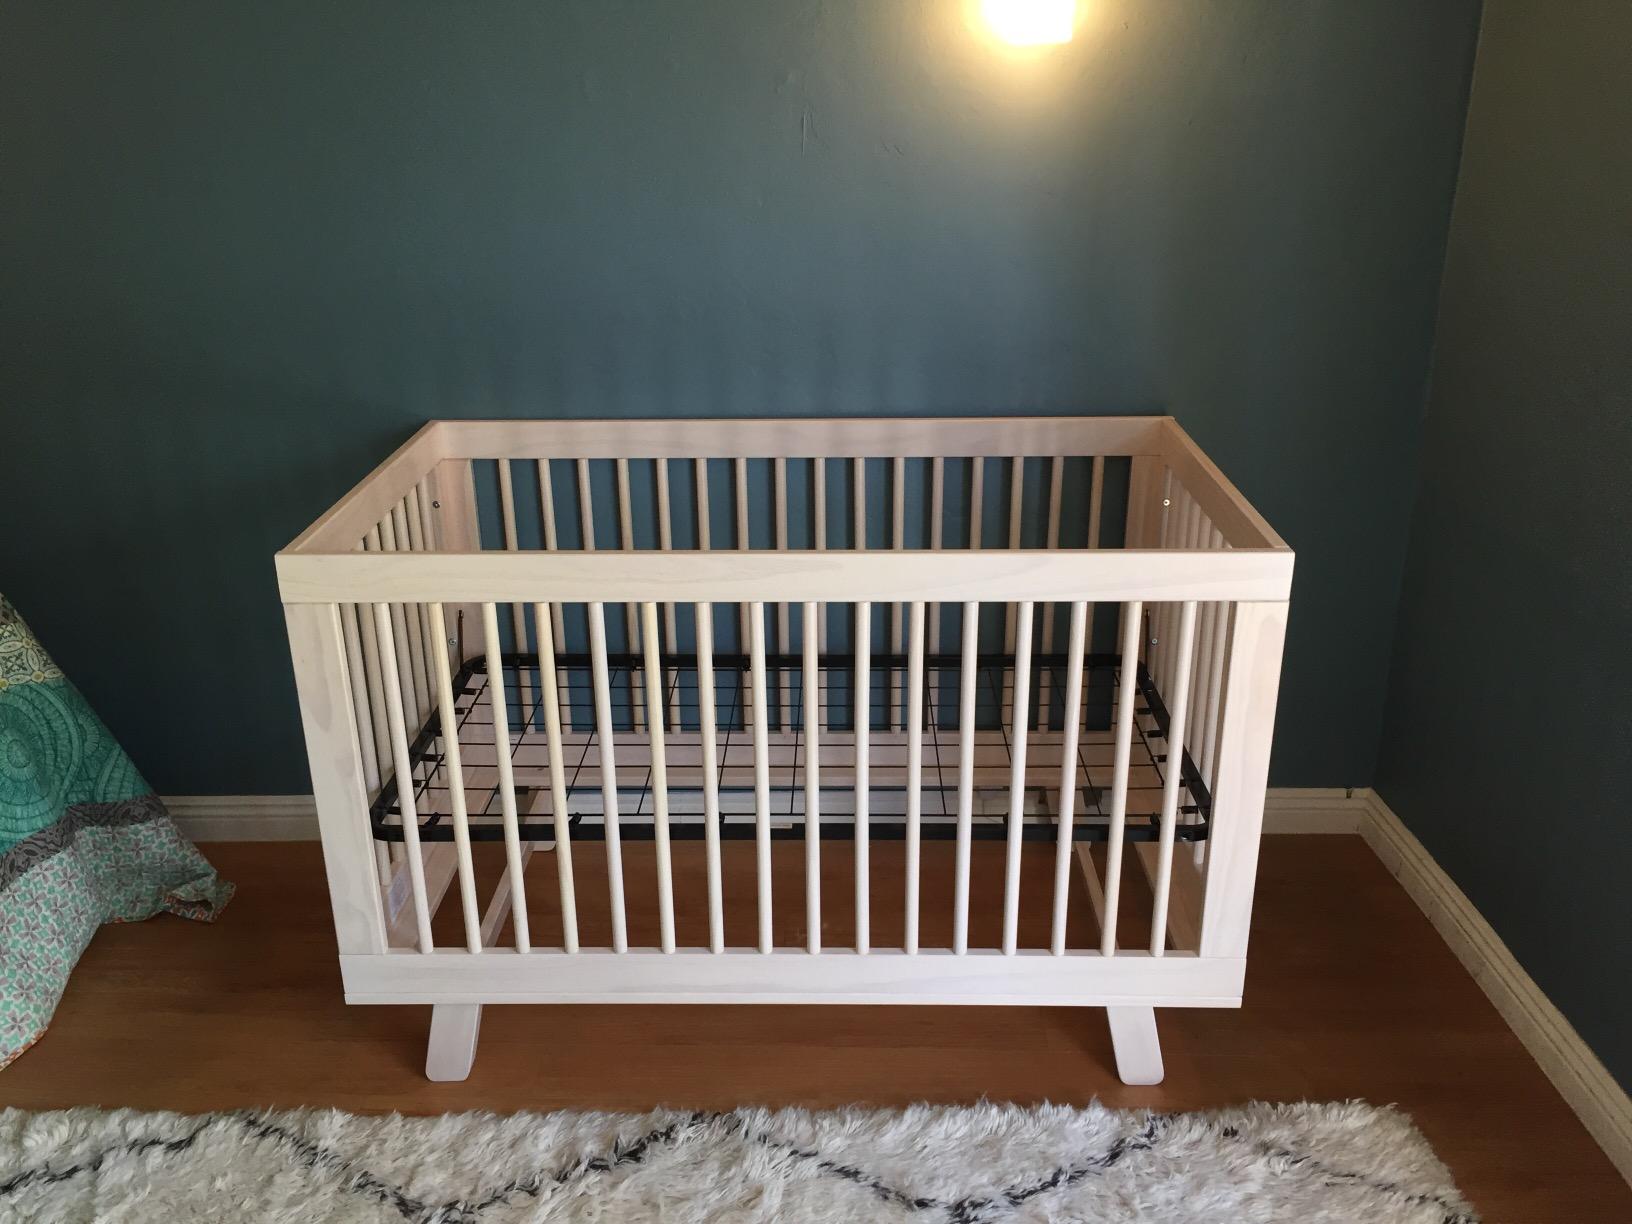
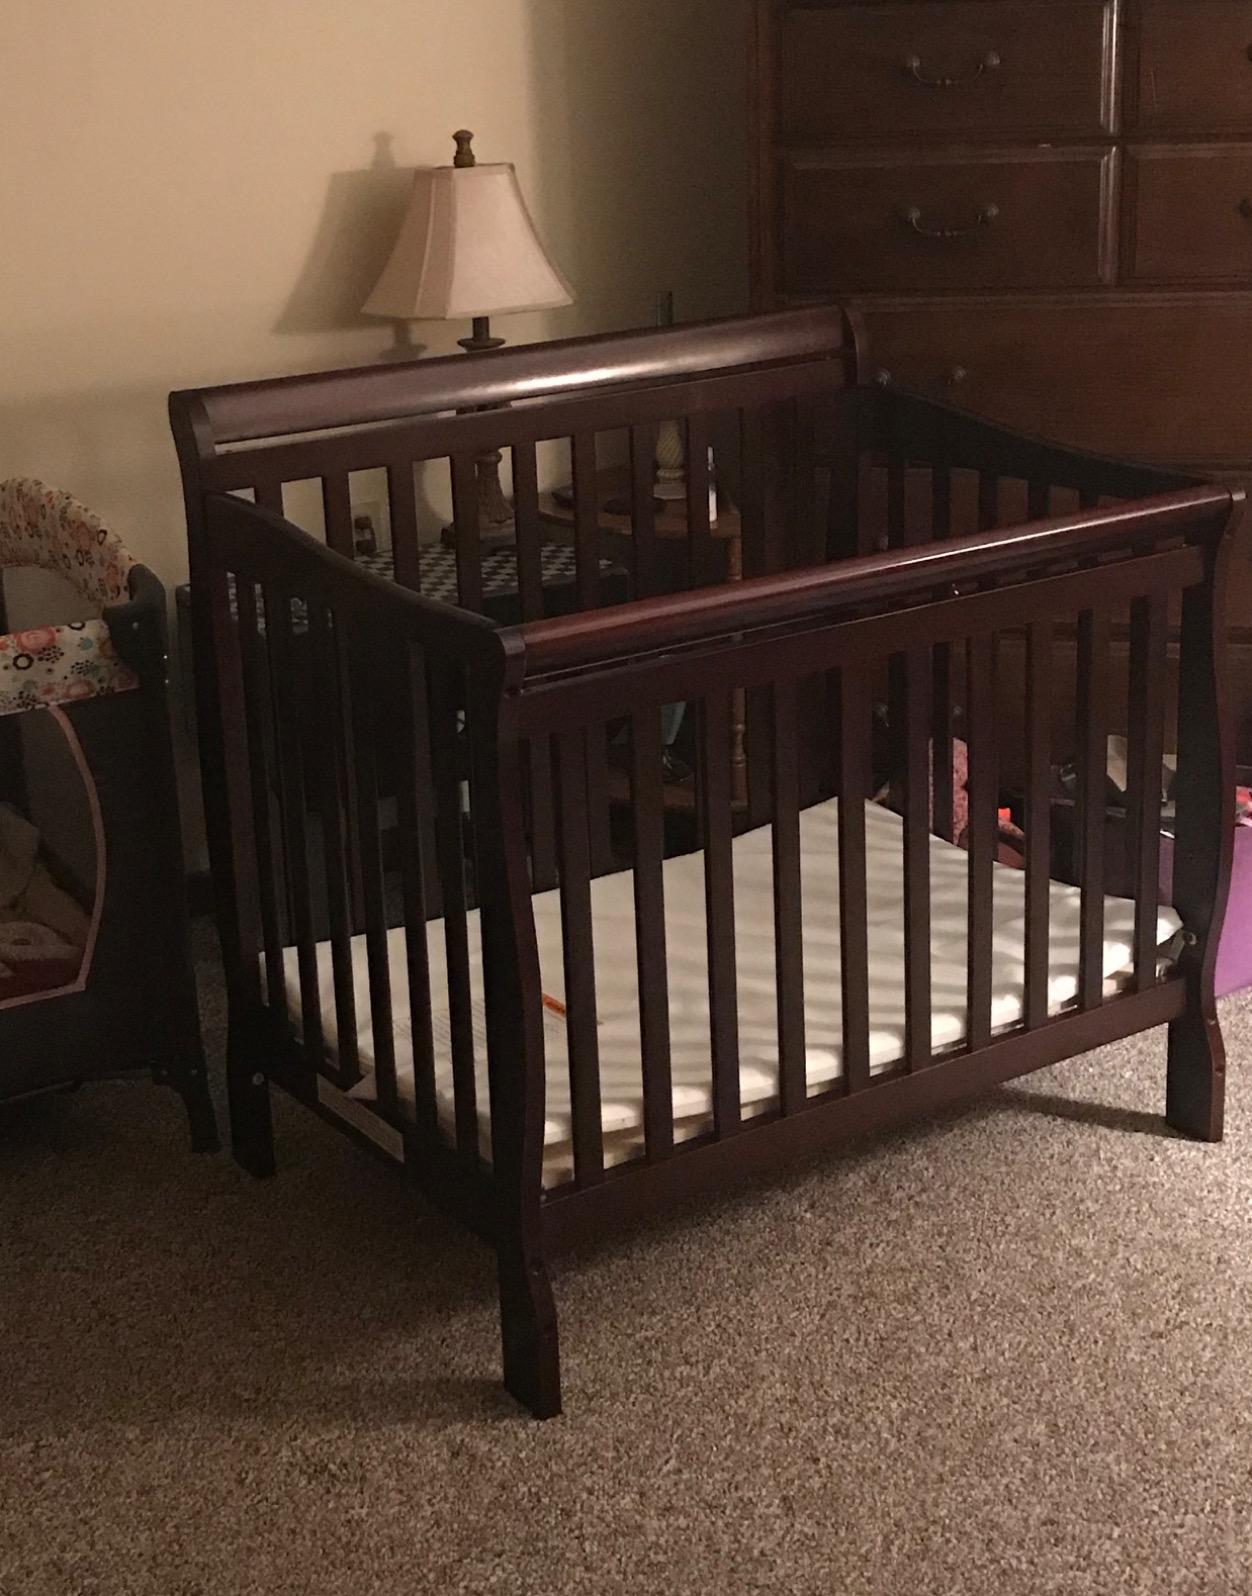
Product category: products_crib
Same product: no